Keep Off

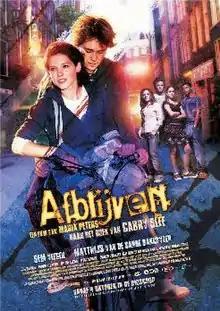
Theatrical release poster

Keep Off is a 2006 Dutch teen film directed by Maria Peters, based on the children's novel "Afblijven" by Carry Slee. The film, much like the book, explores drug abuse by adolescents and the negative effects it has on their lives.